The Circus Ace

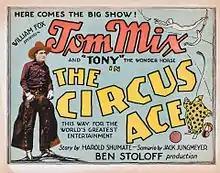
Lobby card

The Circus Ace is a 1927 American silent Western film directed by Benjamin Stoloff and written by Jack Jungmeyer. The film stars Tom Mix, Natalie Joyce, Jack Baston, Duke R. Lee, James Bradbury Sr., and Stanley Blystone. The film was released on June 26, 1927, by Fox Film Corporation.